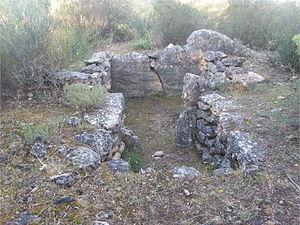
Dolmen des Adrets (no
Les dolmens des Adrets est un ensemble mégalithique de quatre dolmens situés à Brignoles, dans le département du Var en France. Les dolmens ont été découverts par Georges Bérard en 1962, fouillés la même année et en 1986. L'absence d'ossements brûlés et le mobilier funéraire daté du Campaniforme incitent à penser que le dolmen nᵒ 4 fut le dernier dolmen édifié. Au total, ce serait une population de 150 à 200 personnes qui fut inhumée dans ces quatre monuments.
Cet article recense les monuments historiques du Var, en France.